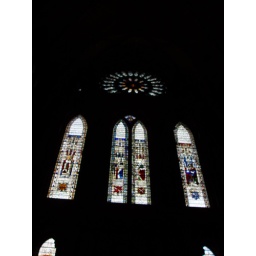
stained glass windows in York Minster